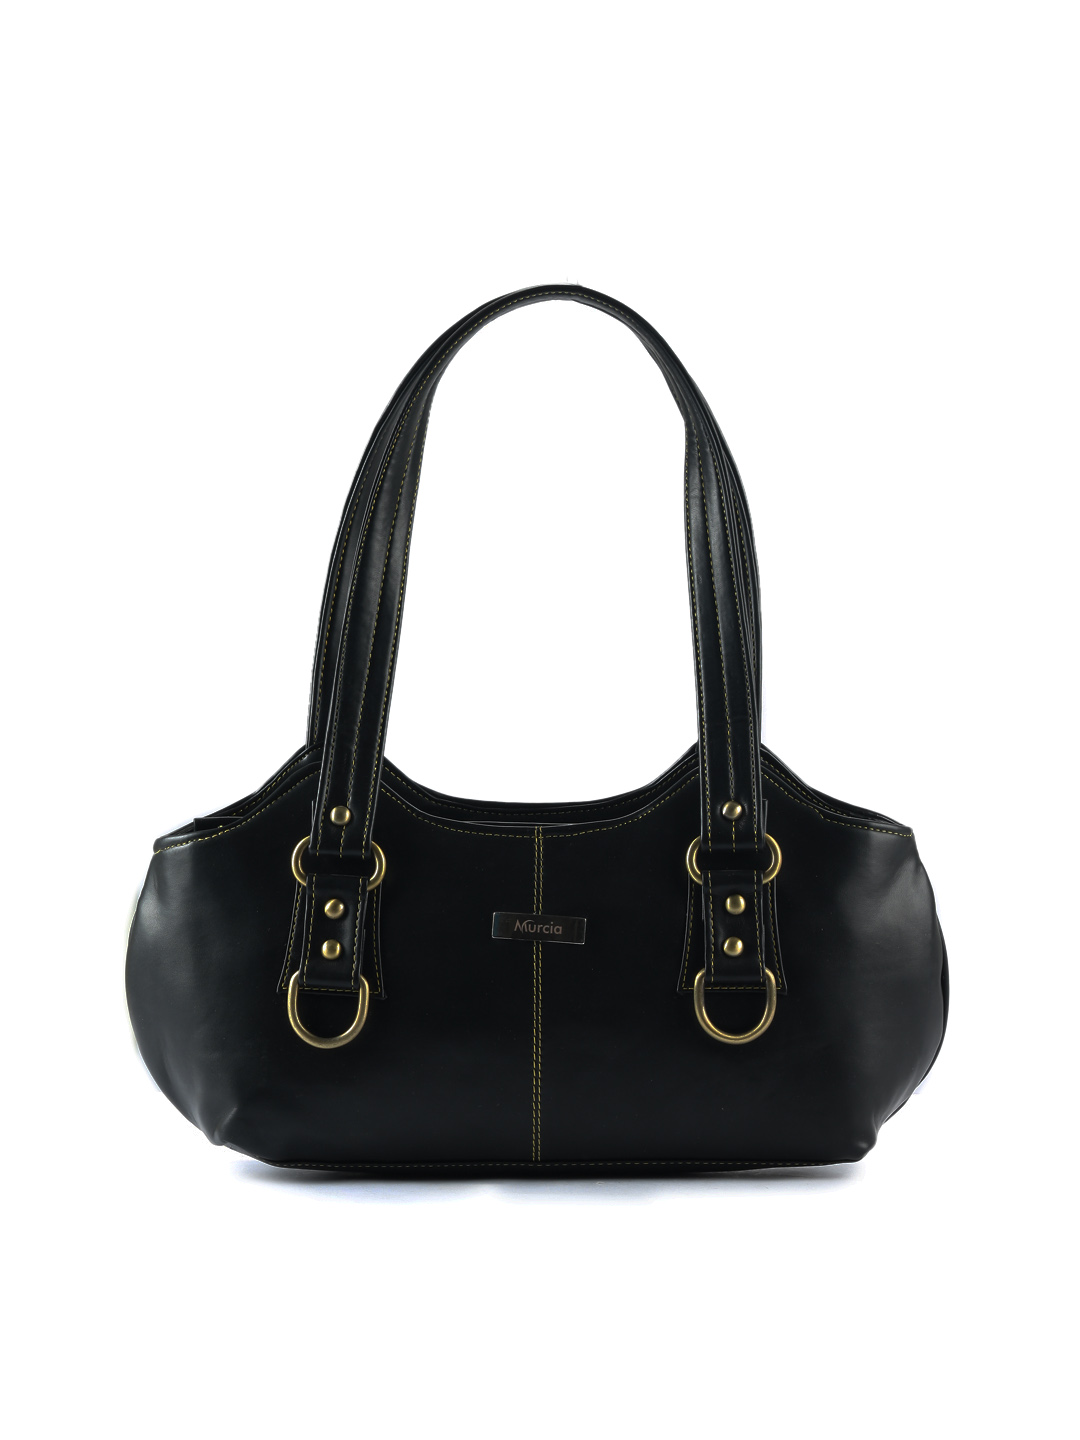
Murcia Women Casual Black Handbag
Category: Accessories / Bags / Handbags
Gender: Women
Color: Black
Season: Winter 2015
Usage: Casual